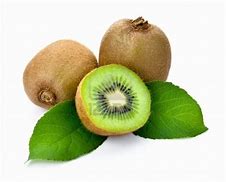
Label: Kiwi